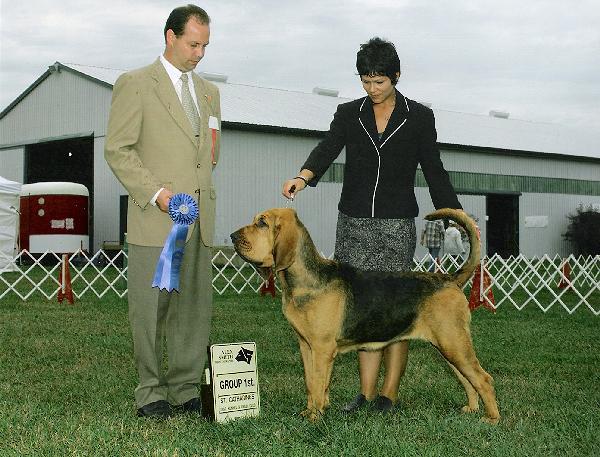
otterhound